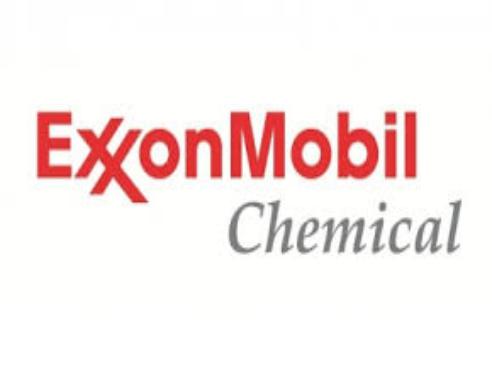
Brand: ExxonMobil
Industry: Transportation